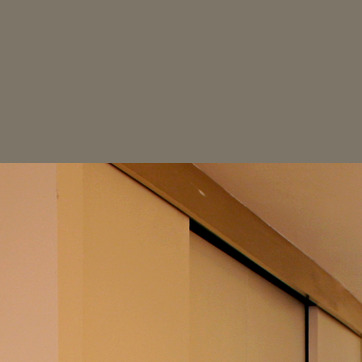
Material: wood